Aeronautics

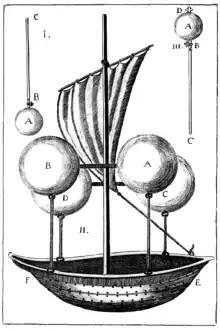
Francesco Lana de Terzi's flying boat concept

The modern era of lighter-than-air flight began early in the 17th century with Galileo's experiments in which he showed that air has weight. Around 1650 Cyrano de Bergerac wrote some fantasy novels in which he described the principle of ascent using a substance (dew) he supposed to be lighter than air, and descending by releasing a controlled amount of the substance. Francesco Lana de Terzi measured the pressure of air at sea level and in 1670 proposed the first scientifically credible lifting medium in the form of hollow metal spheres from which all the air had been pumped out. These would be lighter than the displaced air and able to lift an airship. His proposed methods of controlling height are still in use today; by carrying ballast which may be dropped overboard to gain height, and by venting the lifting containers to lose height. In practice de Terzi's spheres would have collapsed under air pressure, and further developments had to wait for more practicable lifting gases.